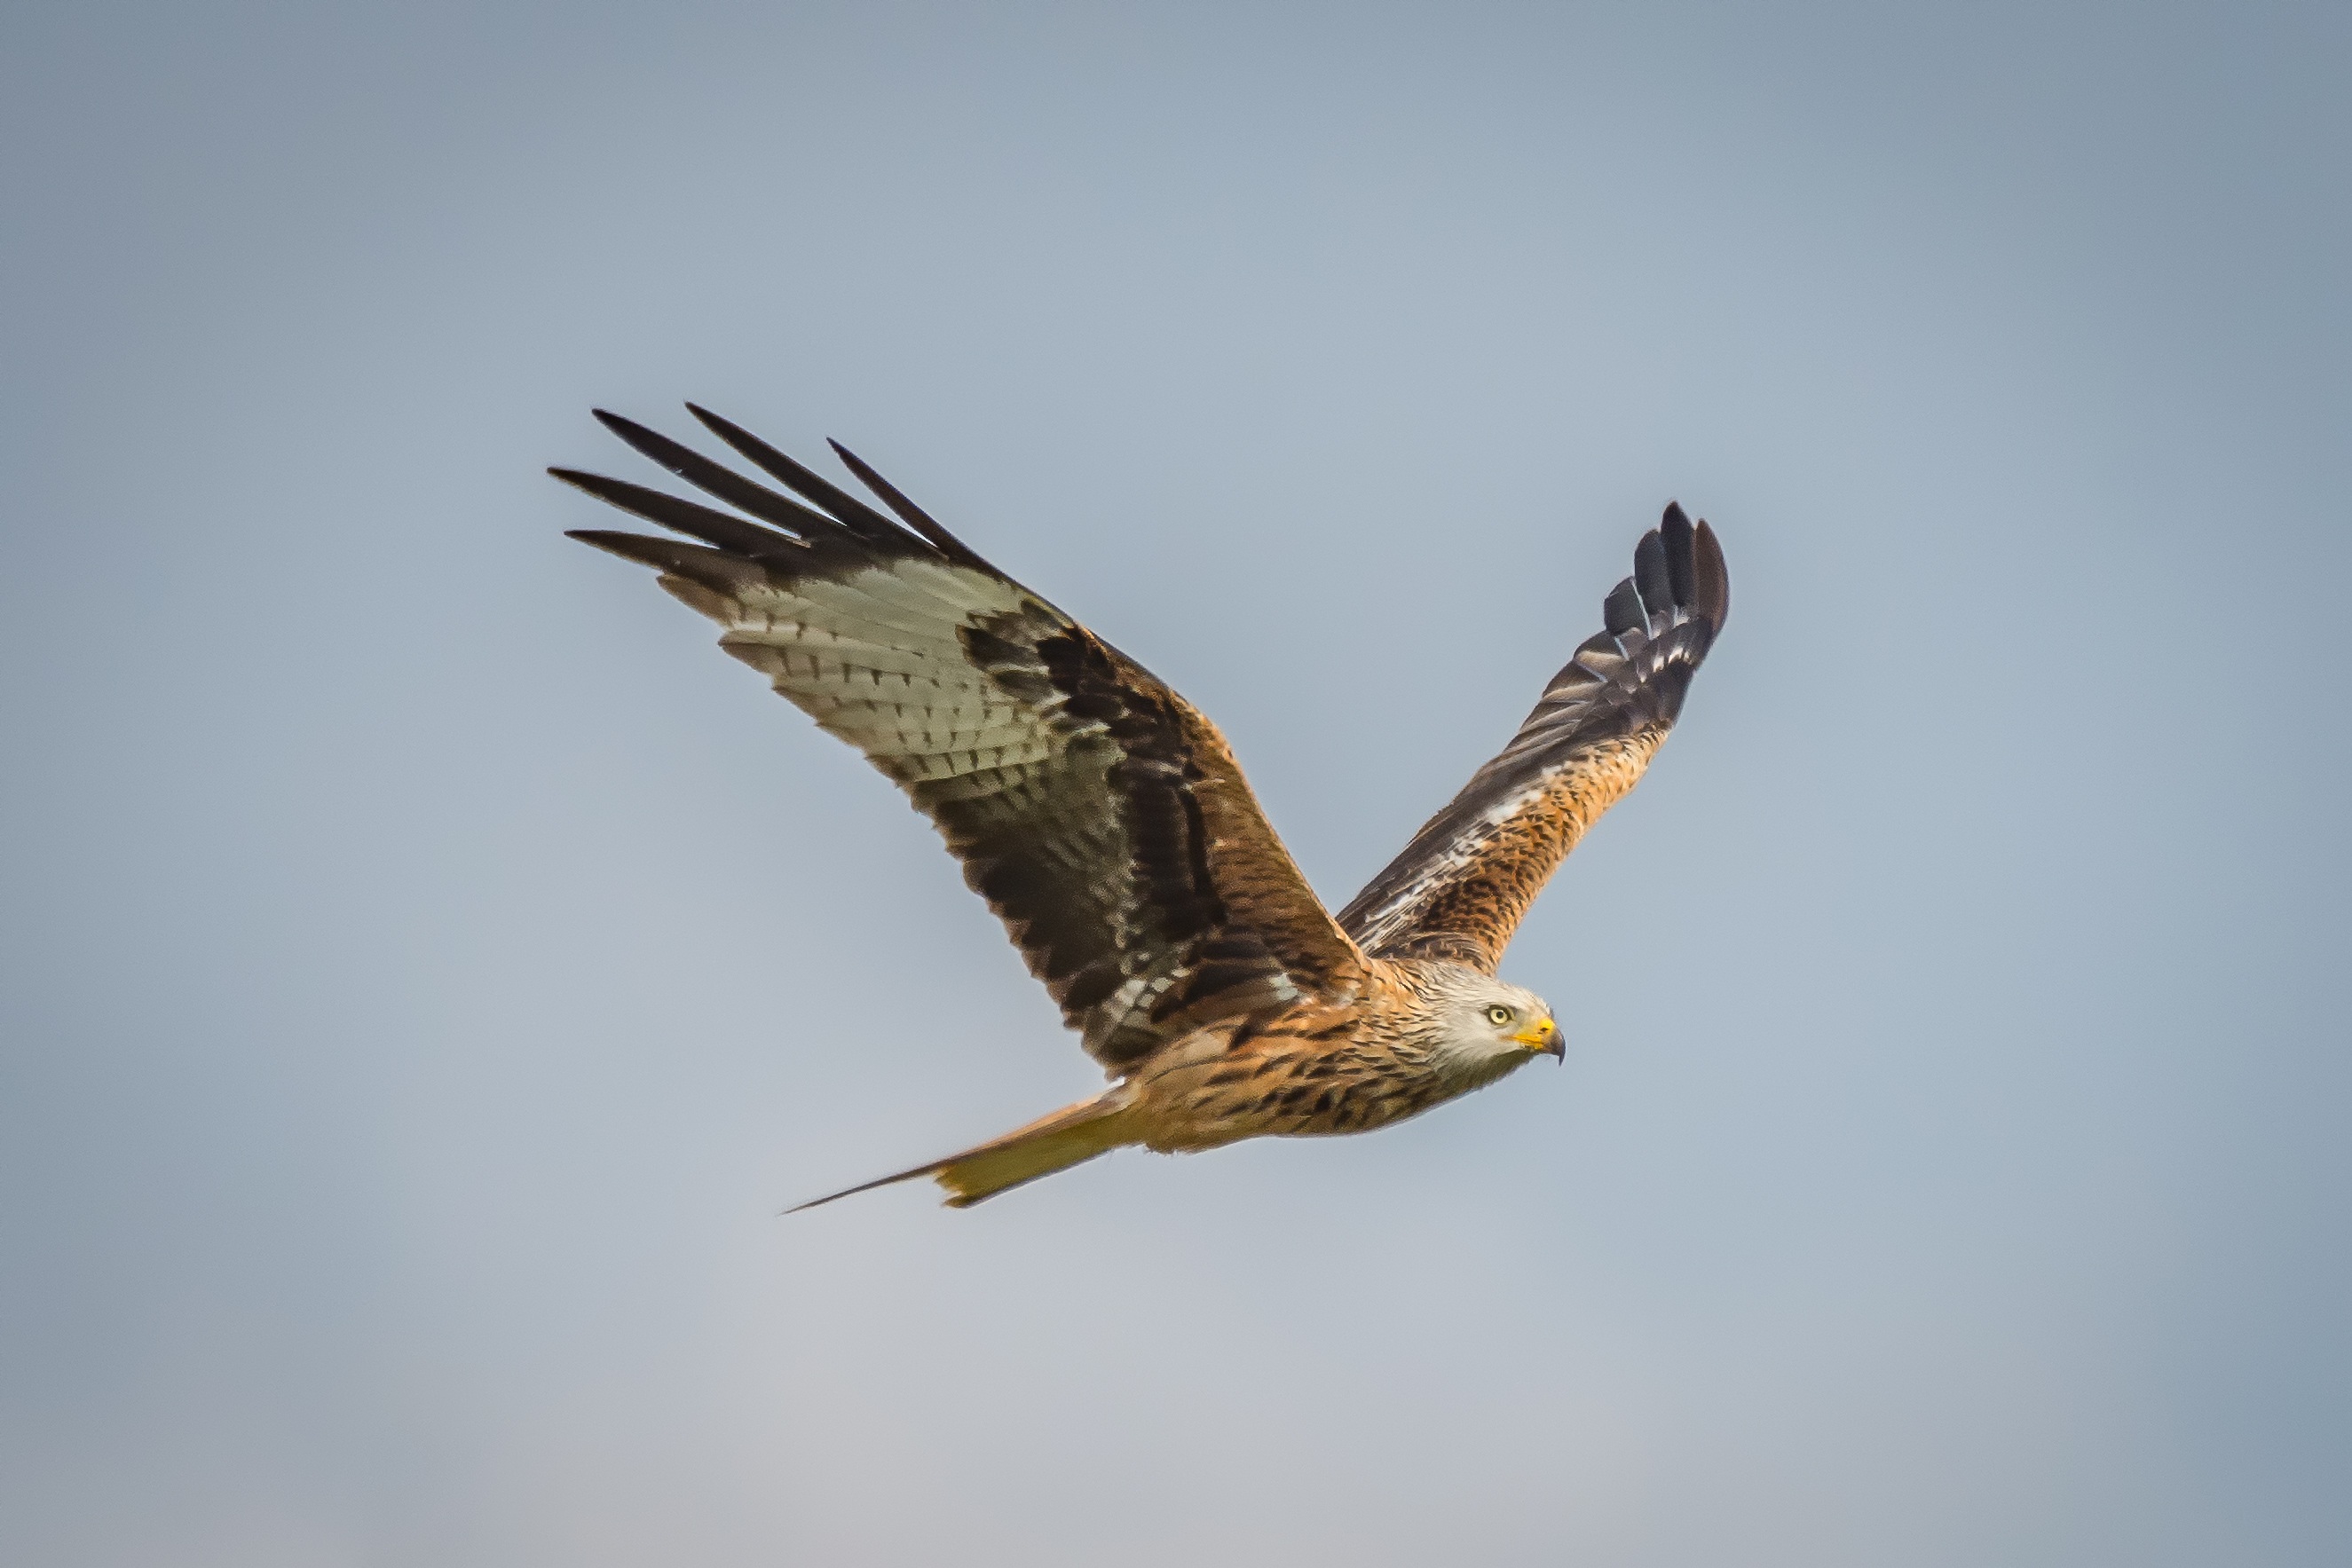
nature, wilderness, bird, wing, sky, animal, fly, kite, beak, flight, predator, feather, fauna, raptor, swing, plumage, poultry, bird of prey, wild animal, vertebrate, bill, milan, hunting, hunter, falcon, harrier, animal world, wildlife photography, buzzard, raptors, red milan, graceful, carnivores, griffin, bird flight, accipitriformes, milvus milvus